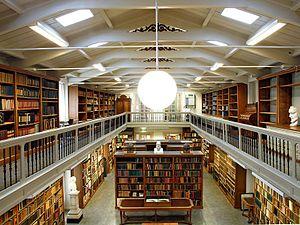
L’université d'Amsterdam est une université néerlandaise. Fondée en 1632 sous le nom latin d'Athenaeum Illustre, elle constitue l'une des plus prestigieuses universités d'Europe avec six lauréats de prix Nobel et des centaines de chercheurs internationaux affiliés. L'université d'Amsterdam accueille environ 30 000 étudiants et 5 000 personnels par an, avec un budget de plus de 614 millions d'euros, ce qui en fait l'une des universités publiques les plus riches au monde. Sa direction est supervisée par le ministère de l'Éducation, de la Culture et de la Science.